The Bright Side (painting)

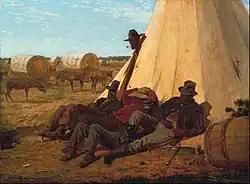
"The Bright Side", 1865, by Winslow Homer

The Bright Side is an oil painting by the American artist Winslow Homer. Painted in 1865, the concluding year of the American Civil War, the work depicts four African American Union Army teamsters sitting on the sunny side of a Sibley tent. The painting is in the collection of the Fine Arts Museums of San Francisco-(De Young)